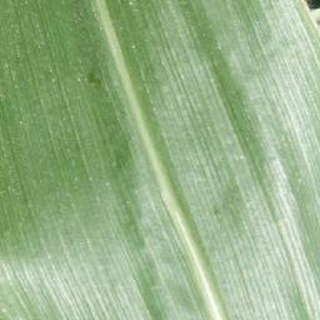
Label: healthy_corn